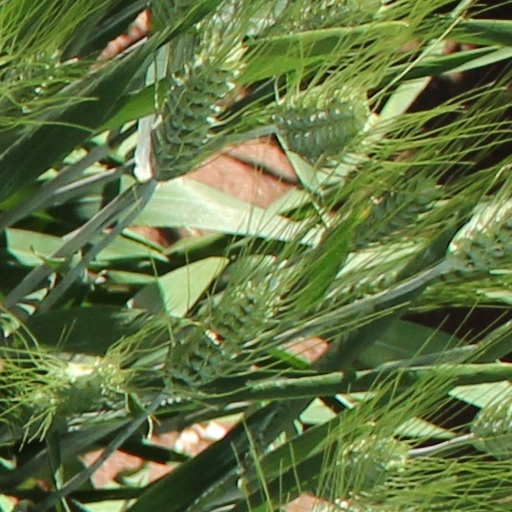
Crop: wheat